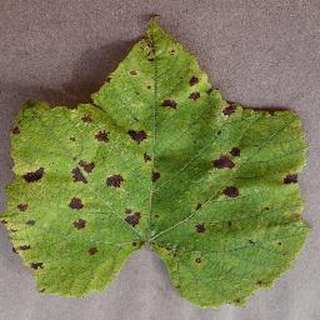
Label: grape_leaf_blight